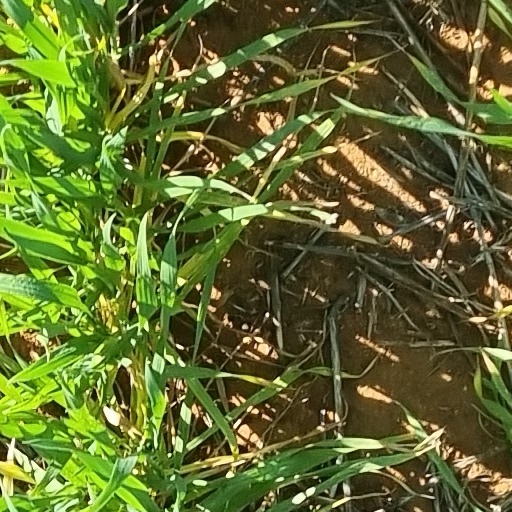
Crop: wheat